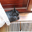
Label: rabbit